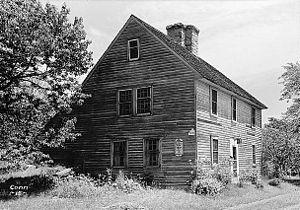
Le Grand Dérangement constitue une période de l'histoire de l'Acadie s'échelonnant, selon les historiens, de 1749 ou 1750 aux années 1780 ou même 1820. La déportation des Acadiens, souvent considérée comme synonyme, ne couvre qu'une partie de cette période, soit de 1755 à 1763.